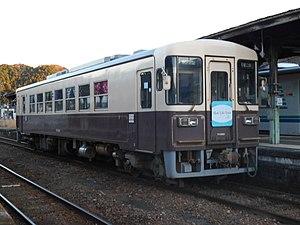
La ligne Tenryū Hamanako est l'unique ligne ferroviaire de la compagnie Tenryū Hamanako Railroad située dans la préfecture de Shizuoka au Japon. Elle relie la gare de Kakegawa à celle de Shinjohara. Elle est également appelée ligne Tenhama.